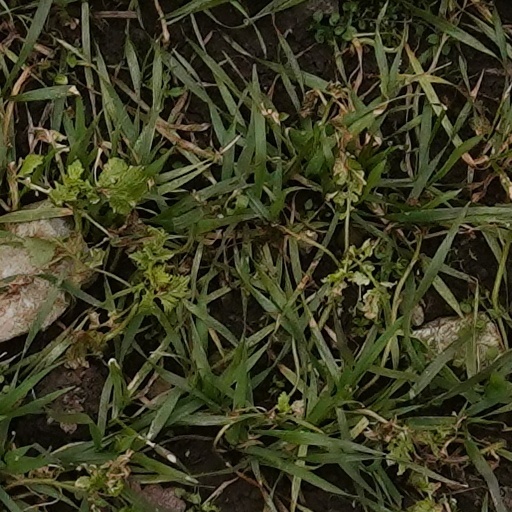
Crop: wheat